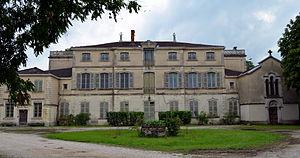
Château de Saint-Maurice-de-Rémens.
La liste des châteaux de l'Ain recense de manière non exhaustive les châteaux, maisons fortes, mottes castales, situés dans le département français de l'Ain. Il est fait état des inscriptions et classements au titre des monuments historiques.
Le château de Saint-Maurice-de-Rémens est un château du XVIIIᵉ siècle situé à Saint-Maurice-de-Rémens. Il est parfois surnommé château du Petit Prince ou "Château de Saint-Ex'" en raison du lien qui unit l'édifice à Antoine de Saint-Exupéry. En effet, l'auteur a vécu dans ce qui était une propriété familiale durant une grande partie de son enfance.